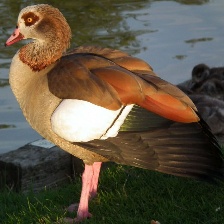
Species: EGYPTIAN GOOSE
Scientific name: ALOPOCHEN AEGYPTIACA
ImageNet parent category: goose